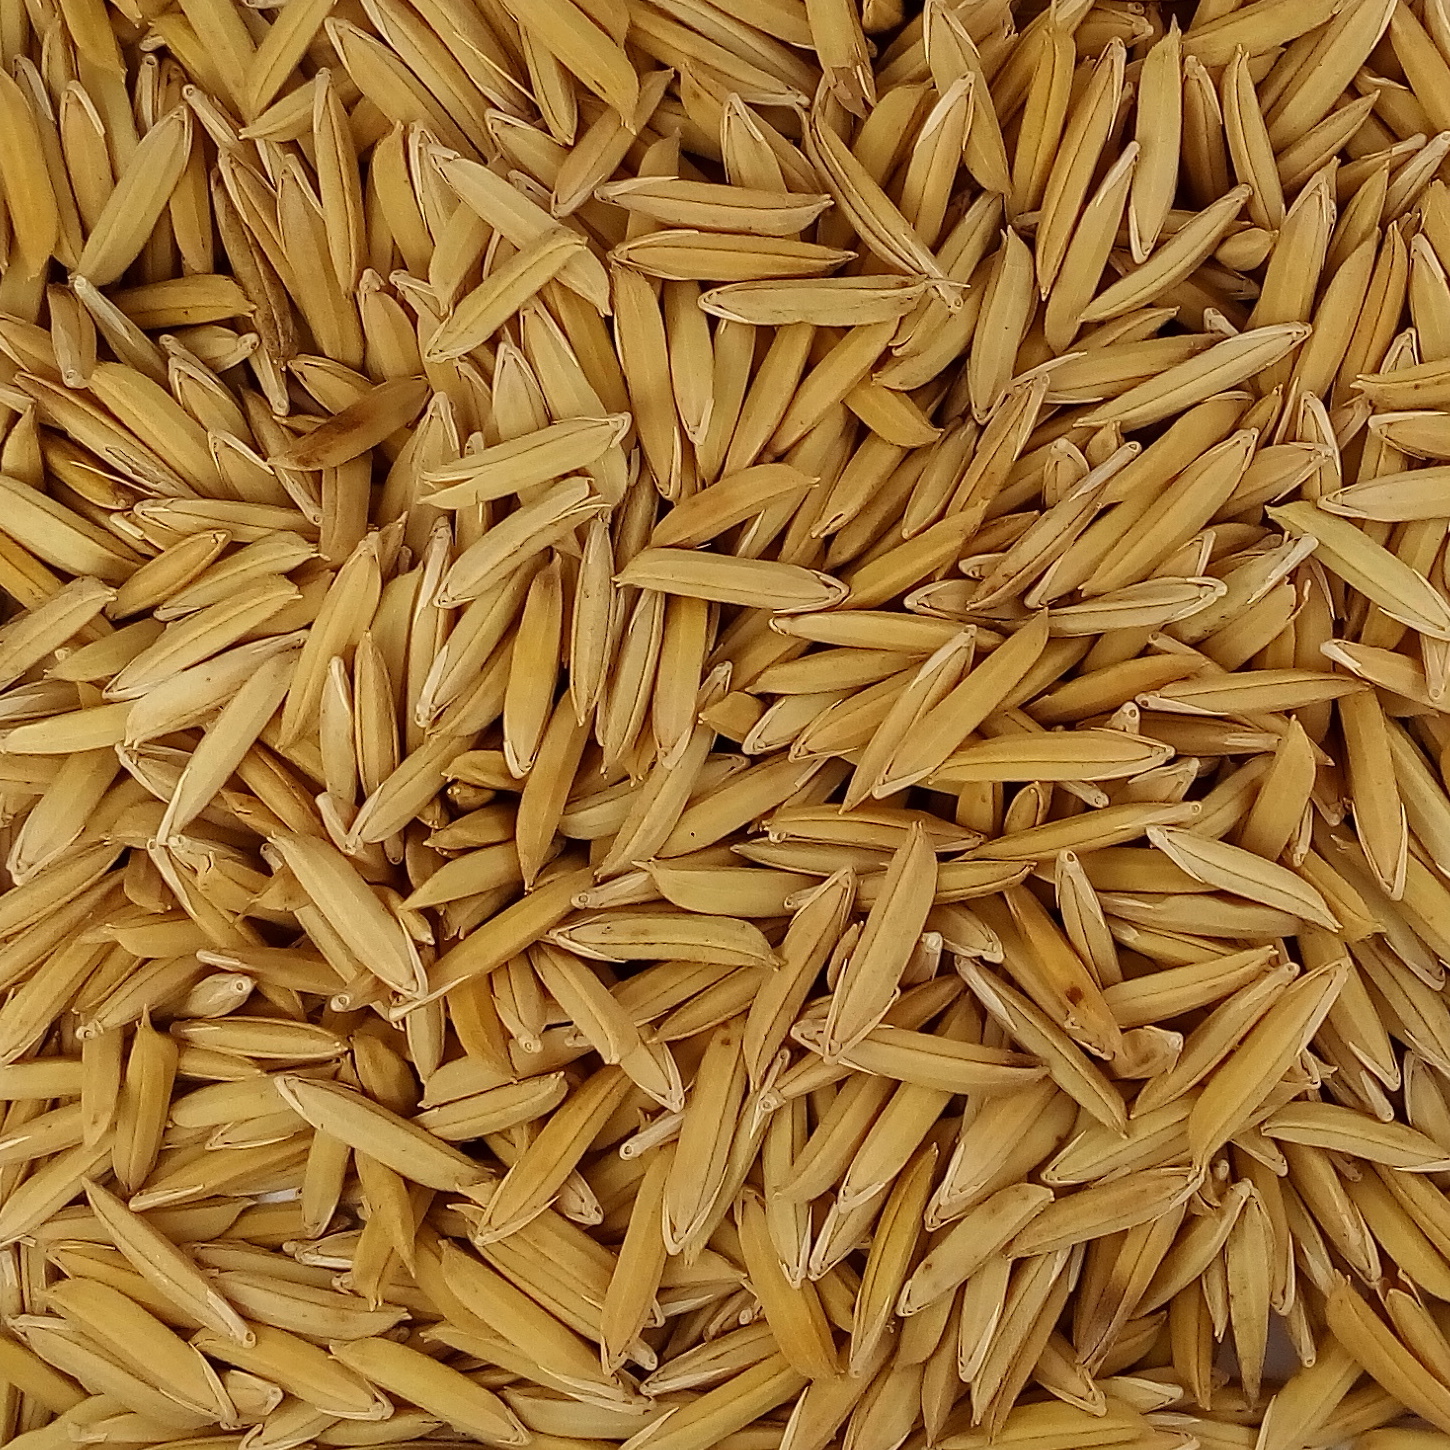
Rice seed variety: 1718